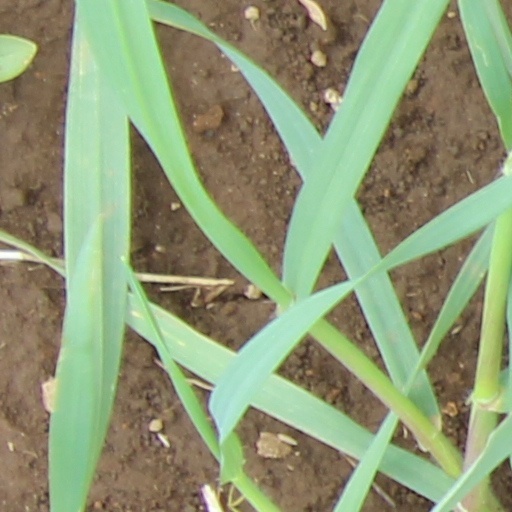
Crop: wheat